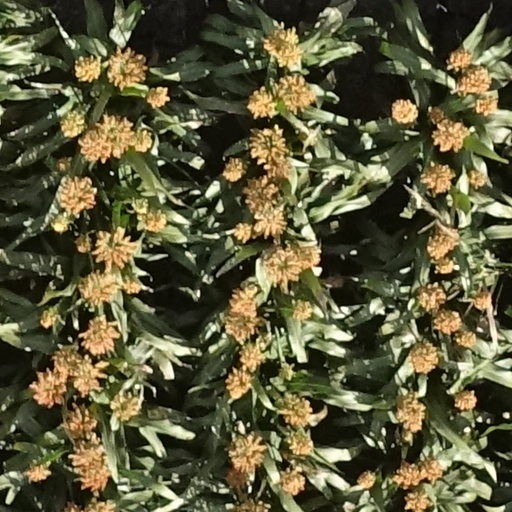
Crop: sorghum